Council of Five Elders

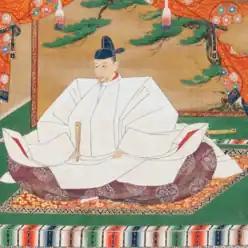
Toyotomi Hideyoshi

In the history of Japan, the was a group of five powerful formed in 1598 by the Toyotomi Hideyoshi, shortly before his death the same year. While Hideyoshi was on his deathbed, his son, Toyotomi Hideyori, was still only five years old and as such Hideyoshi needed to create the council in order to ensure his heir would be able to succeed him after coming of age. They also acted as advisers for the , which had also been established by Hideyoshi to govern Kyoto and the surrounding areas.